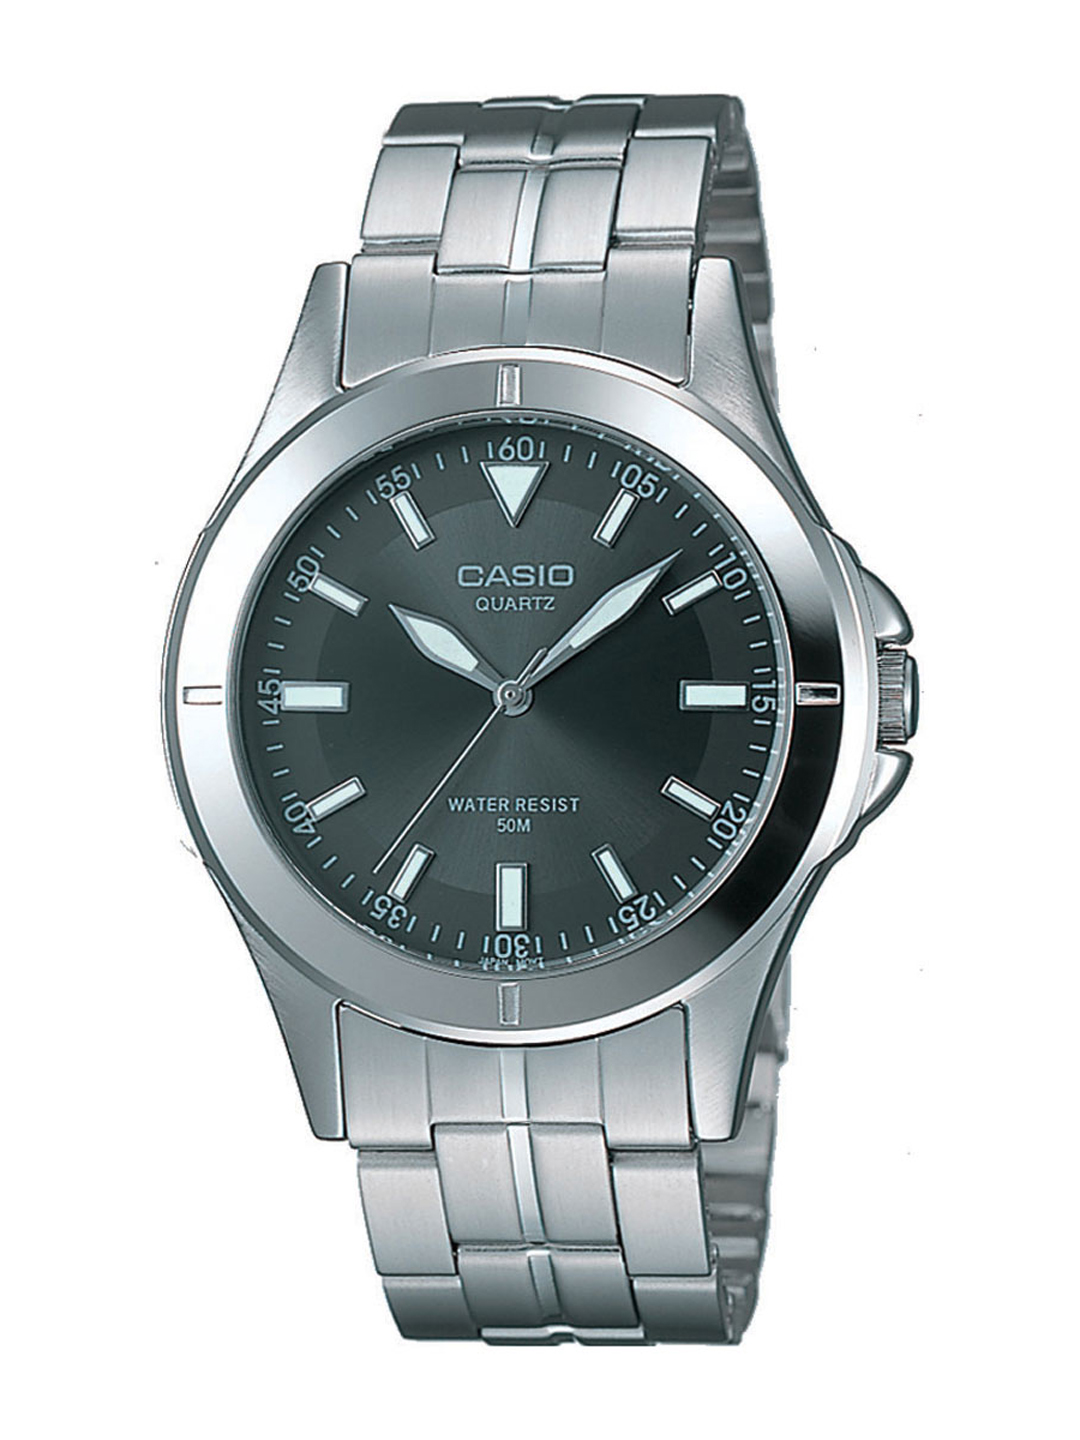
Casio Enticerr Men Black Dial Analogue Watch MTP-1214A-8AVDF(A345)
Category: Accessories / Watches / Watches
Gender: Men
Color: Black
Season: Winter 2016
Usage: Casual